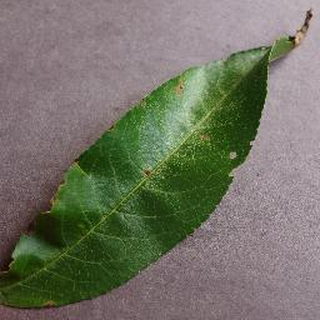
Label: peach_bacterial_spot